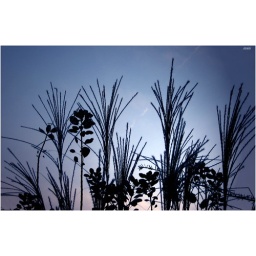
silhouetted plants against sky